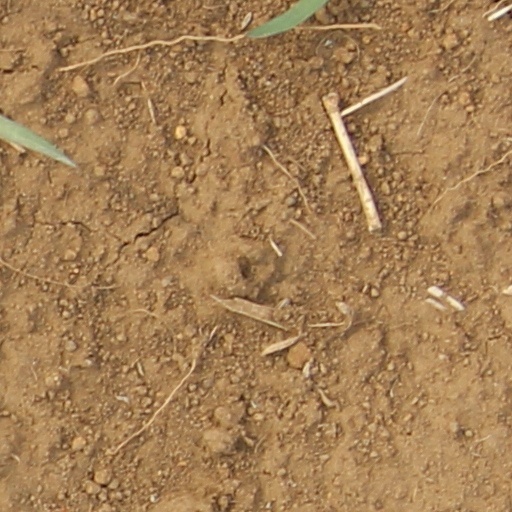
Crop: wheat